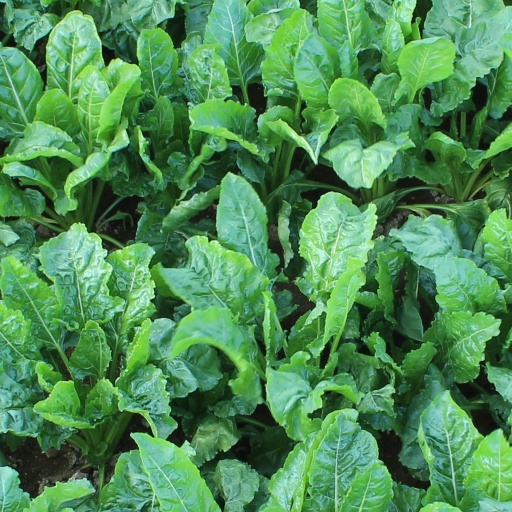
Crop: sugar beet